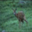
Label: deer